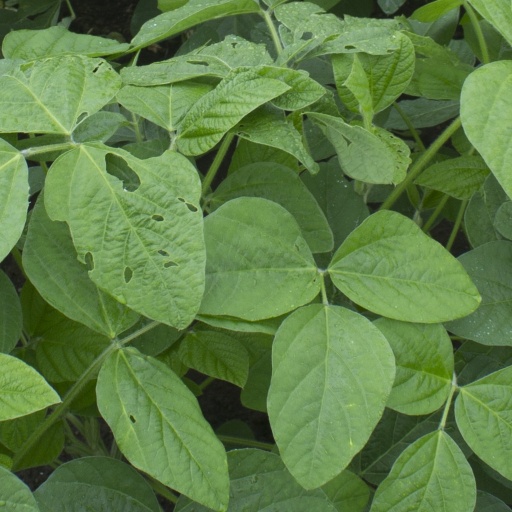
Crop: soybean